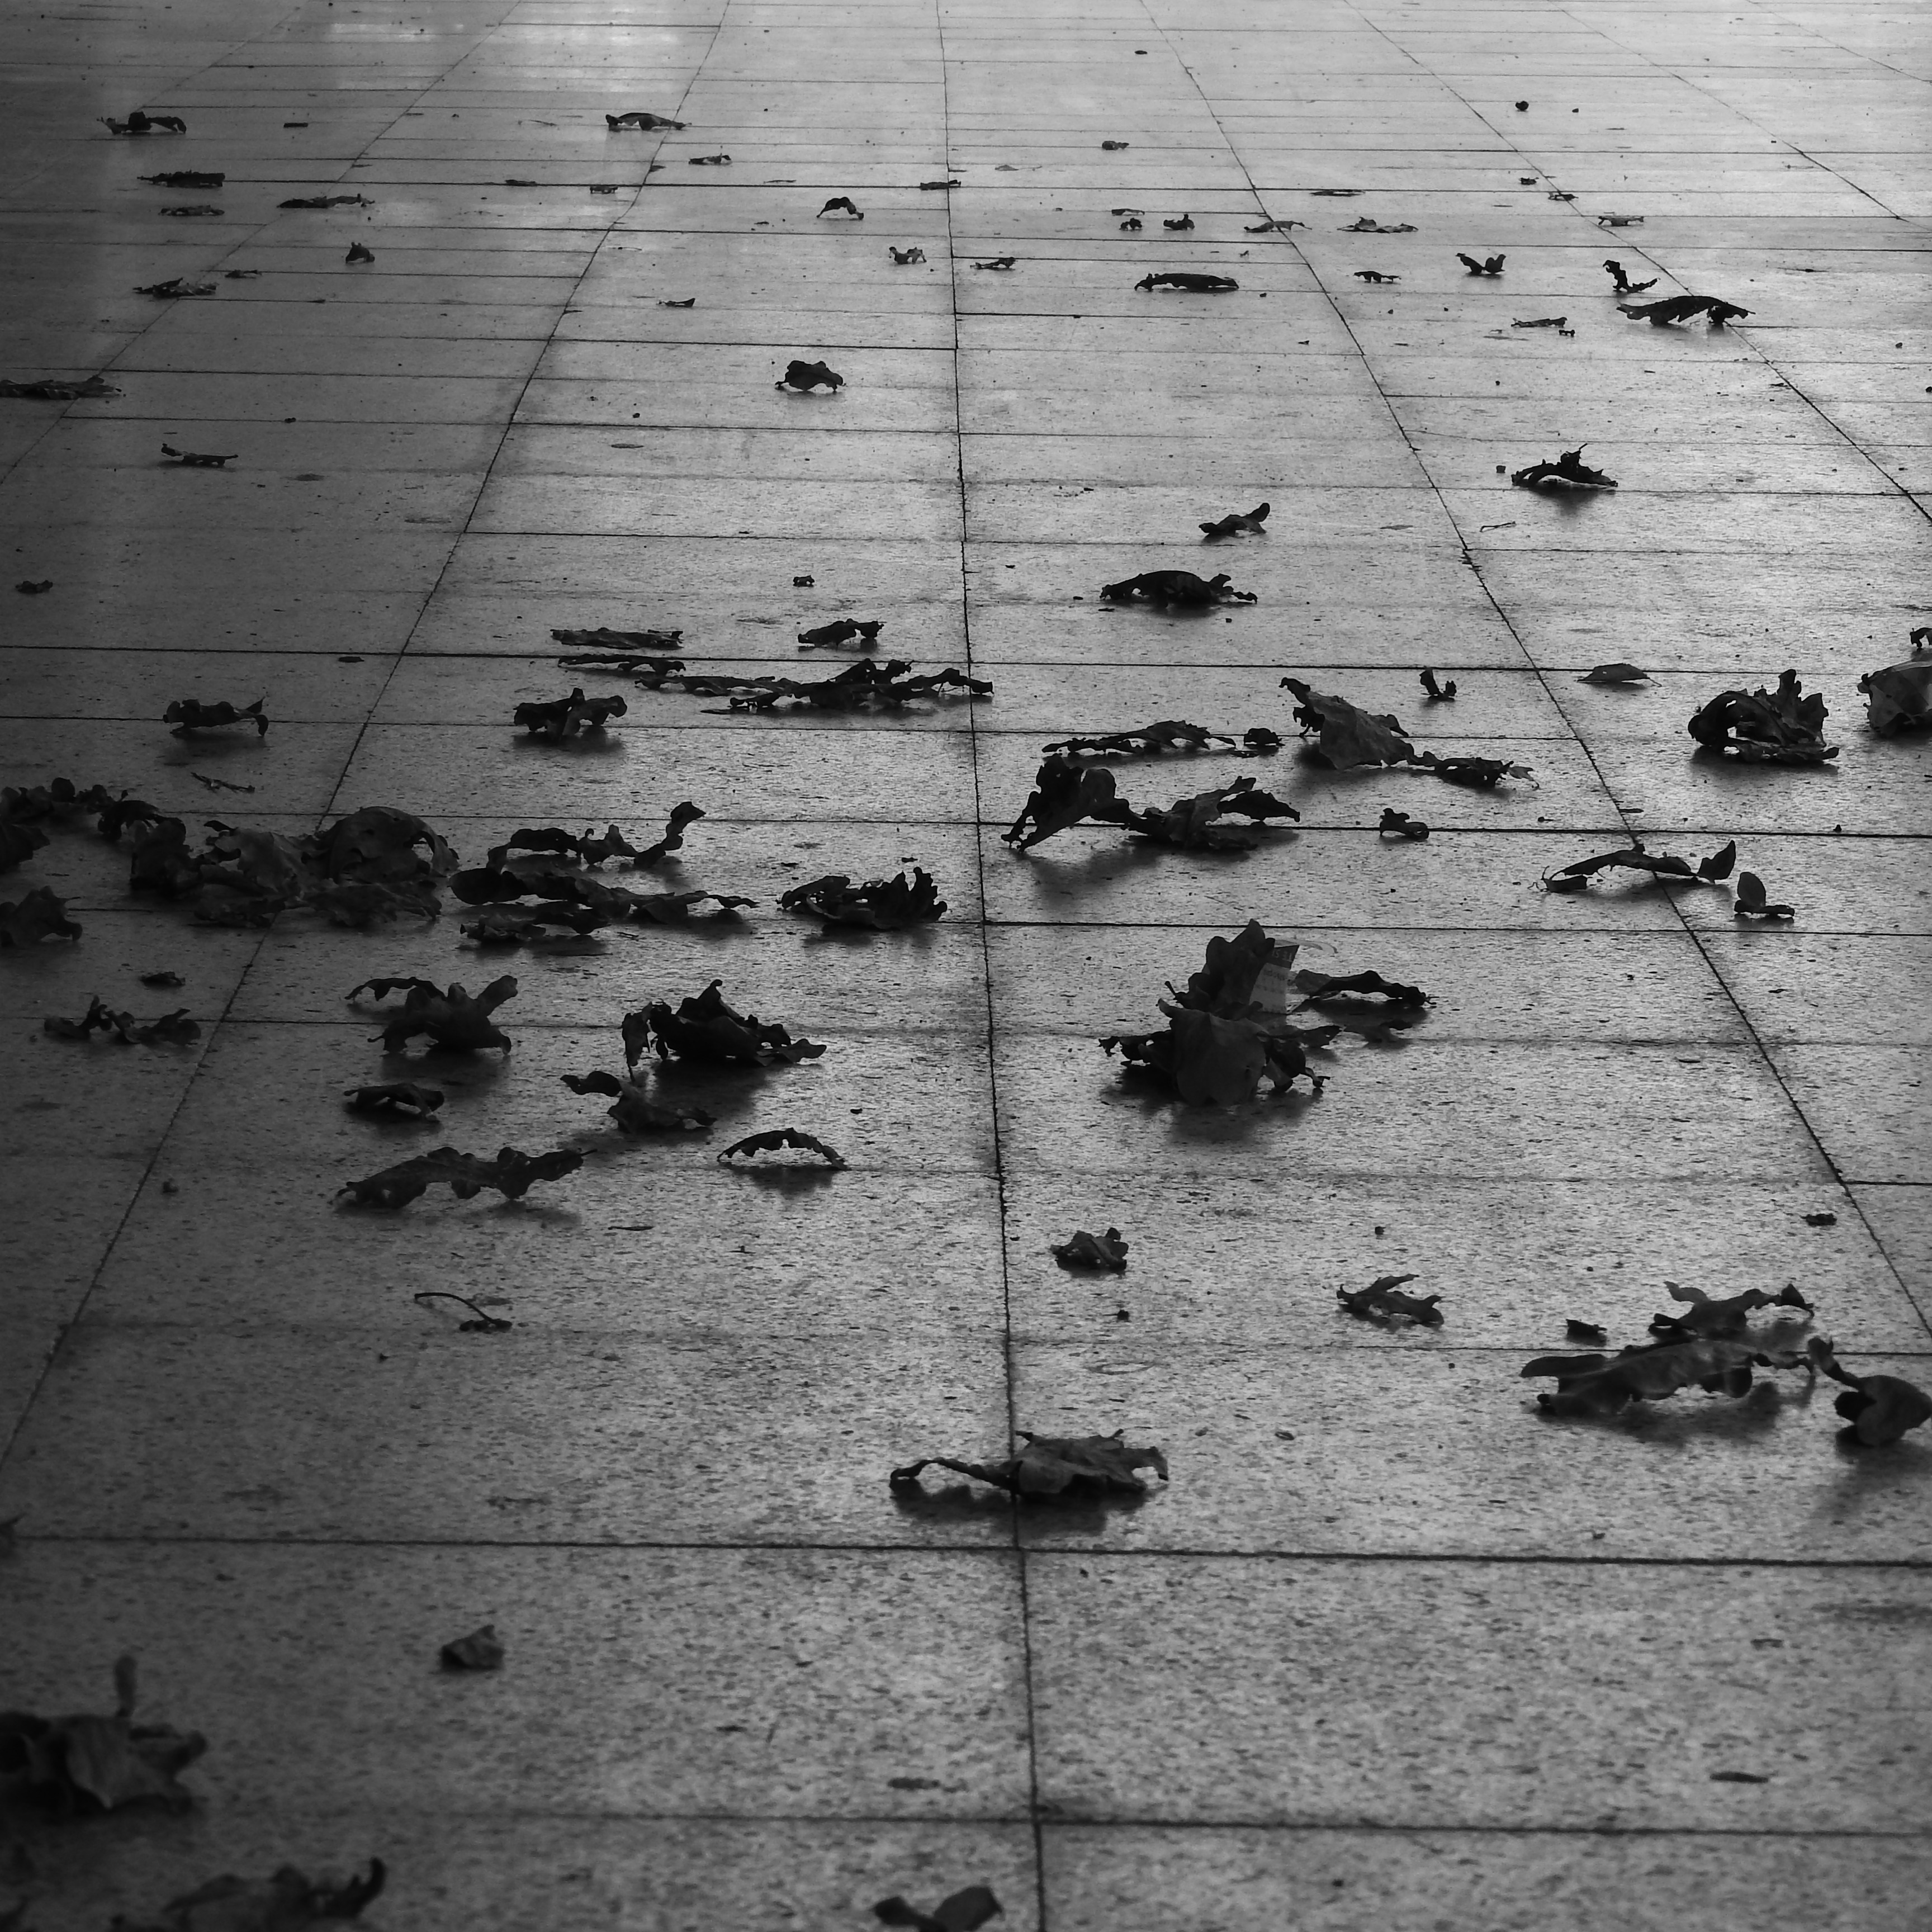
black and white, white, photography, texture, rain, wall, line, reflection, color, autumn, weather, shadow, darkness, black, monochrome, symmetry, photograph, shape, dry leaves, fallen leaves, monochrome photography, leaves on pavement